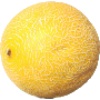
Label: Cantaloupe 1